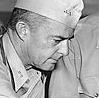
Age: 52